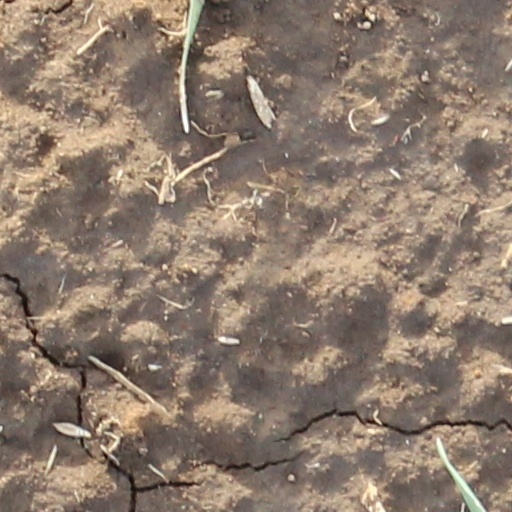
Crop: wheat